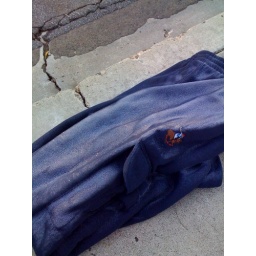
the sweatpants that are on the sidewalk in front of your house get frosty, that's what.